Bornean orangutan

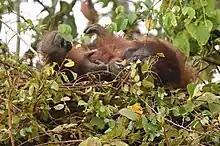
Bornean orangutan in its nest

Bornean orangutans are highly sexually dimorphic and have several features that differ between males and females. Males have much larger cheek pads, or flanges, that are composed of muscle and large amounts of fat. In females, the flanges are mostly composed of muscle. Males have relatively larger canines and premolars. Males have a more pronounced beard and mustache. The throat sac in males is also considerably larger. There are two body types for sexually mature males: smaller or larger. Larger males are more dominant but smaller males still breed successfully. There is little sexual dimorphism at birth.